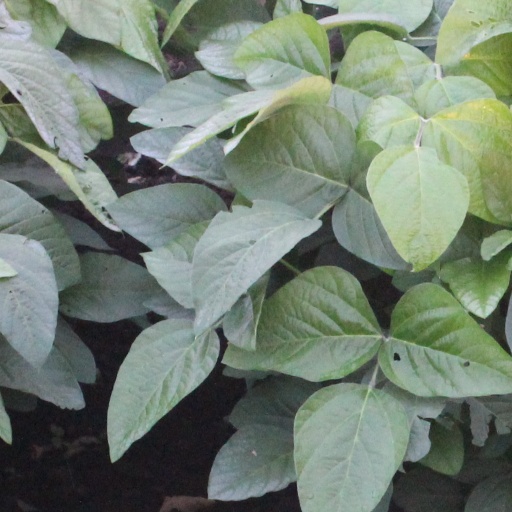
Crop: soybean